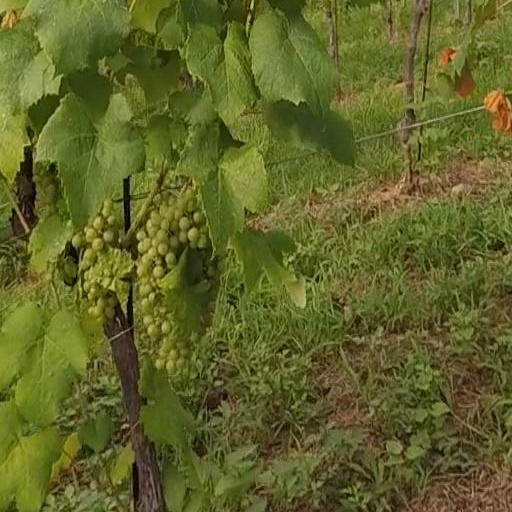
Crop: grape